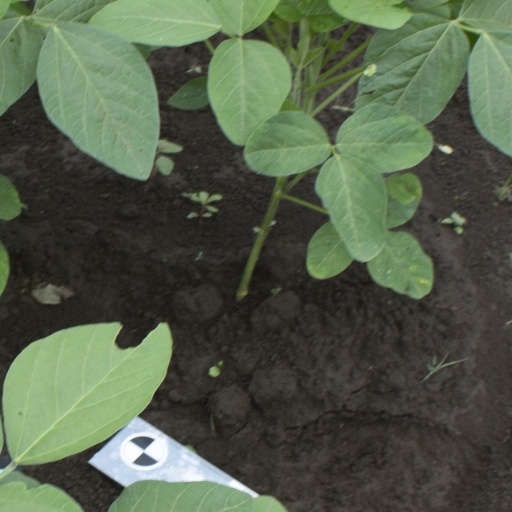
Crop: soybean